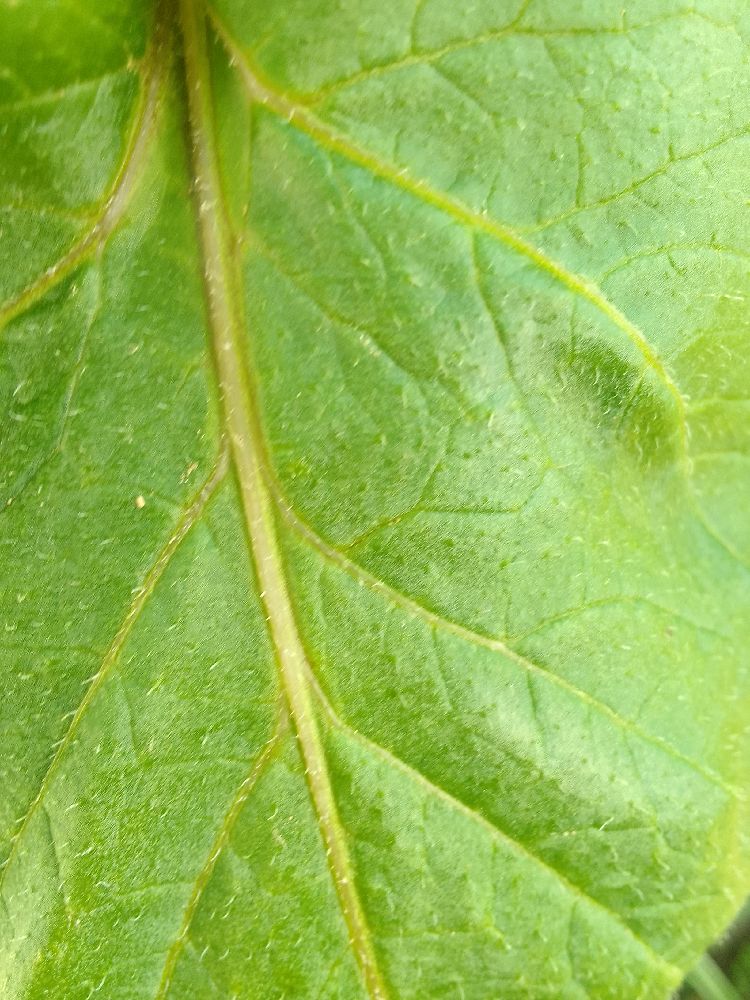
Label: Healthy